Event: Nepal Earthquake
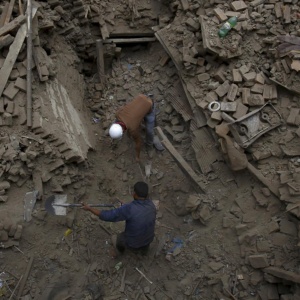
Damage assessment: damage